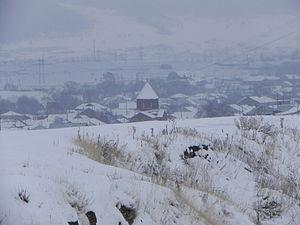
Ddmashen ou Dodmashen est une communauté rurale du marz de Gegharkunik, en Arménie. Fondée en 1828, elle compte 2 876 habitants en 2008.